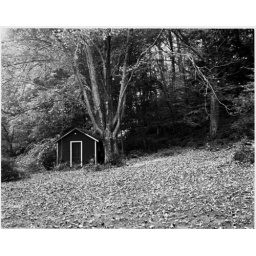
Old chicken house in the berkshires.